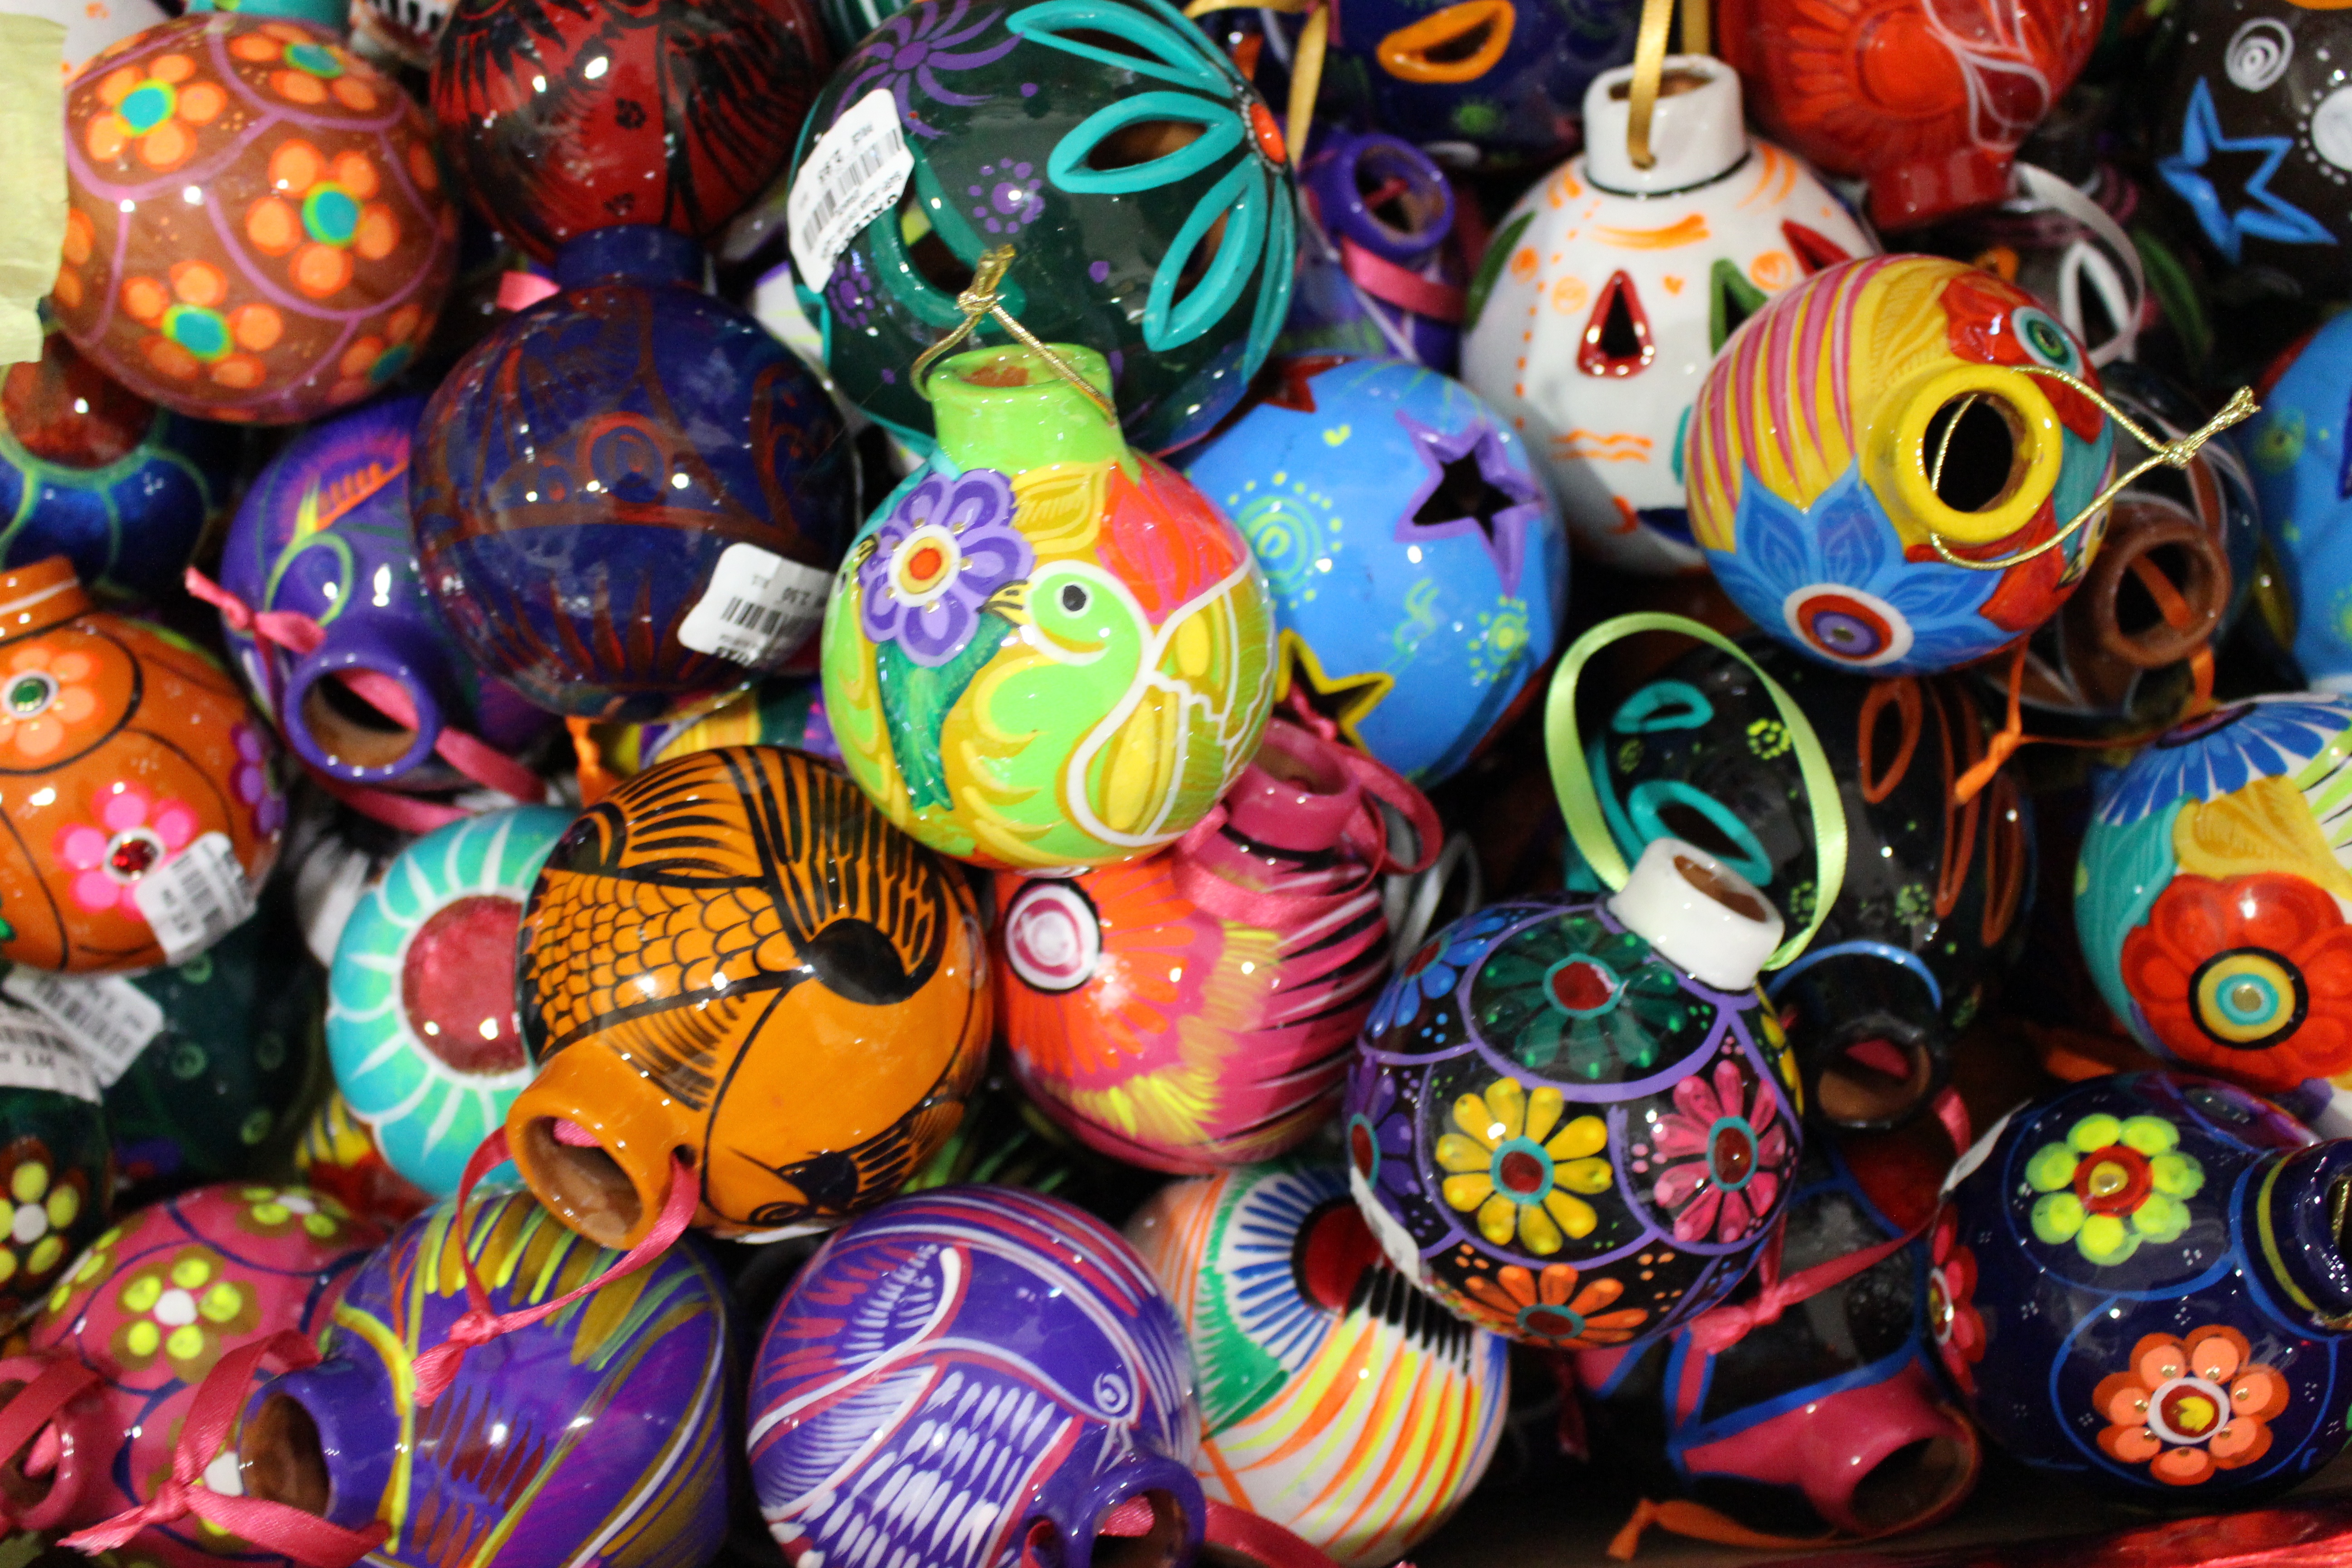
food, color, toy, art